Tucker Eskew

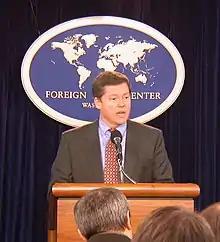

Tucker Eskew is a political and communications strategist in the United States who served as Deputy Assistant to the President for Media Affairs and Global Communications under President George W. Bush. He joined Senator John McCain's presidential campaign in August 2008 as senior advisor and counselor to Sarah Palin. He was the founder of Eskew Strategy Group, an Alexandria-based communications firm. In 2005, he merged the Eskew Group into a new bipartisan communications firm called Vianovo.